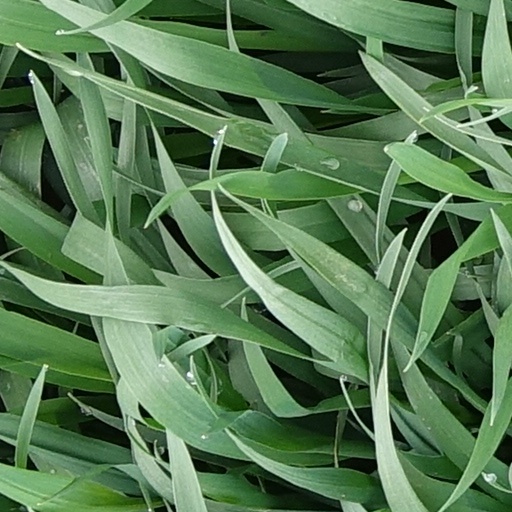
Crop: wheat